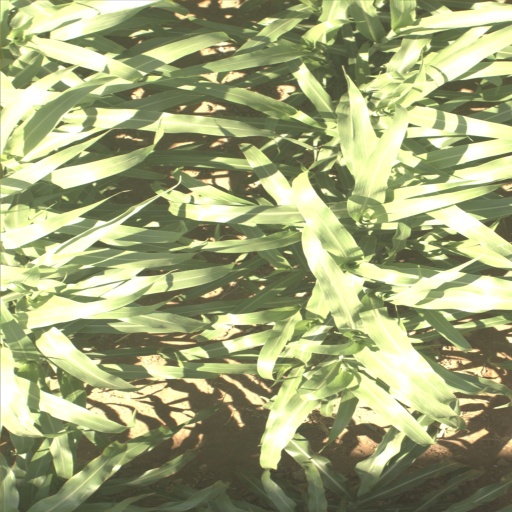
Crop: sorghum